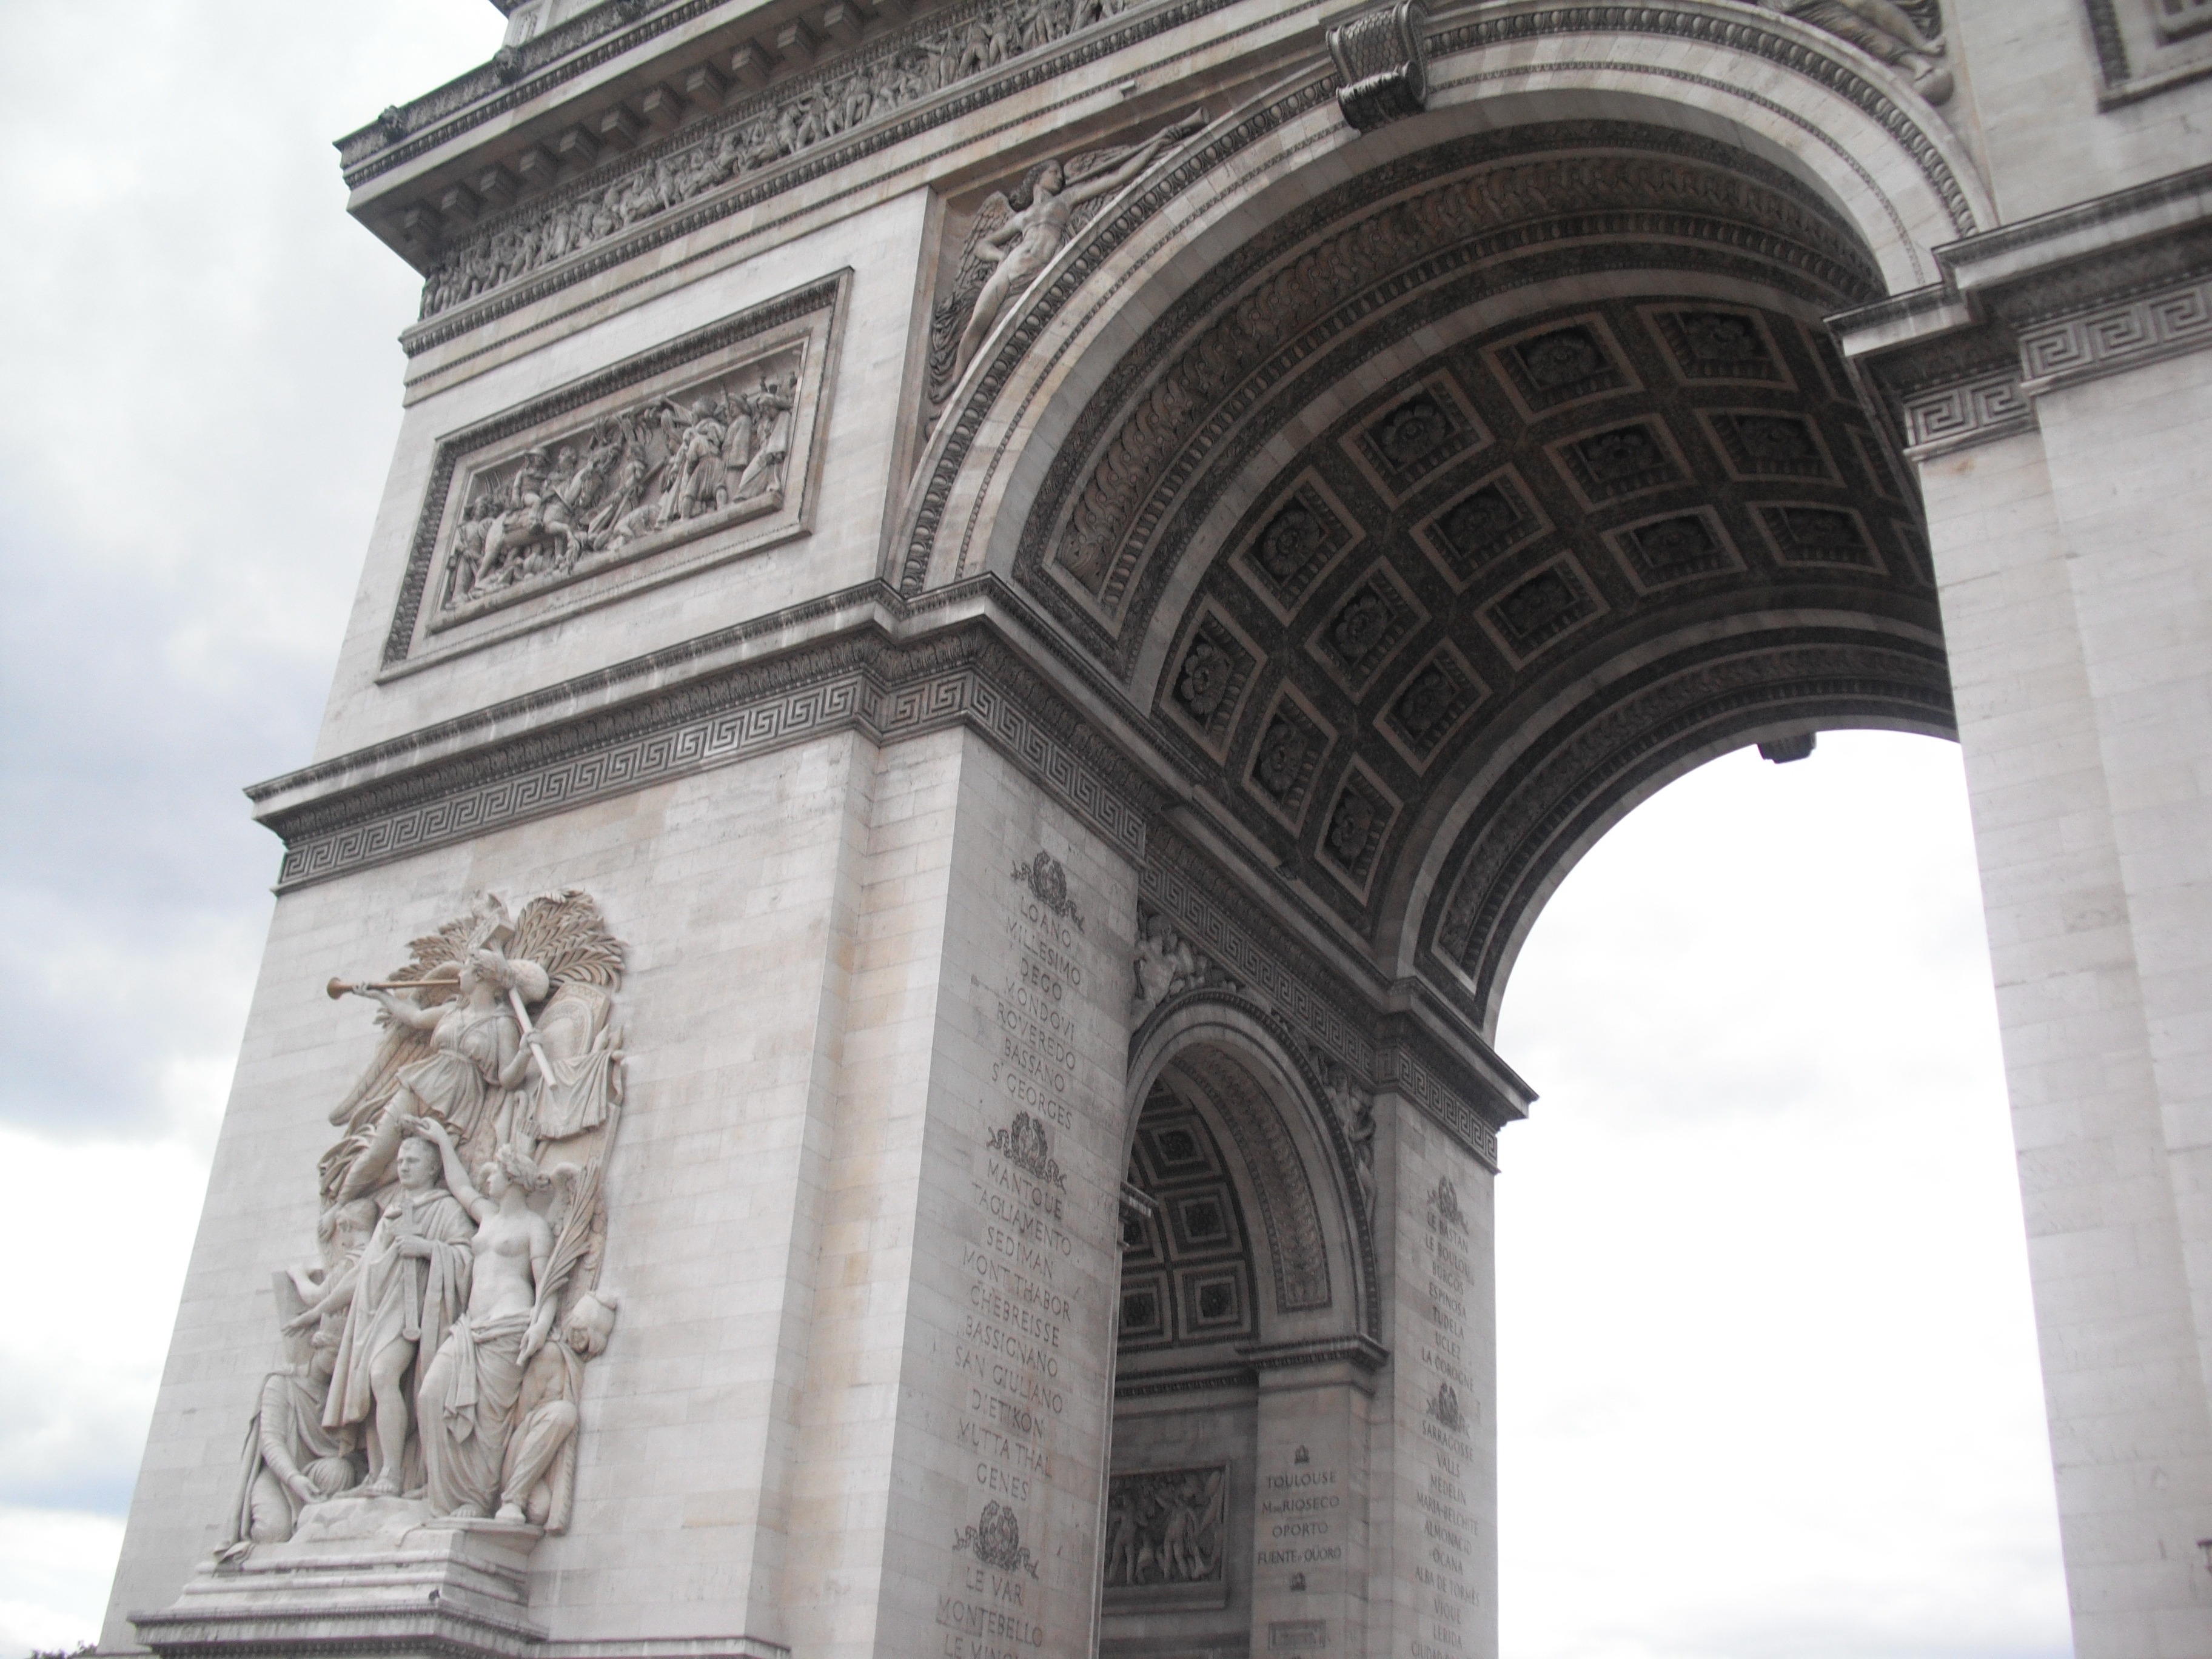
architecture, structure, paris, urban, monument, france, europe, arch, column, landmark, facade, sightseeing, historic, tourism, arc de triomphe, french, history, arc, champs, european, famous, historical, triomphe, triumph, destination, parisian, triumphal arch, ancient history, champs elysees, ancient roman architecture, elysees